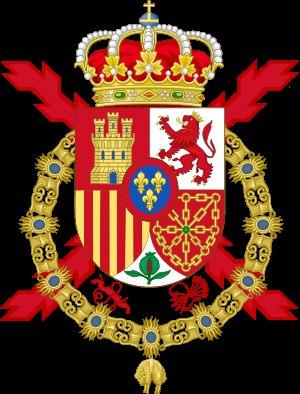
La croix de saint André est une croix en forme de X. Son nom provient de la forme de la croix qui aurait été utilisée selon la tradition pour supplicier saint André. Ce symbole a été utilisé par de nombreux pays européens. La croix de saint André est parfois appelée croix décussée. En héraldique, elle est appelée sautoir. La croix de Bourgogne est une croix de saint André particulière. La croix de saint André est présente dans la culture européenne, dans l'art religieux, dans la symbolique identitaire de pays, de régions ou de forces politiques, dans la vie pratique.